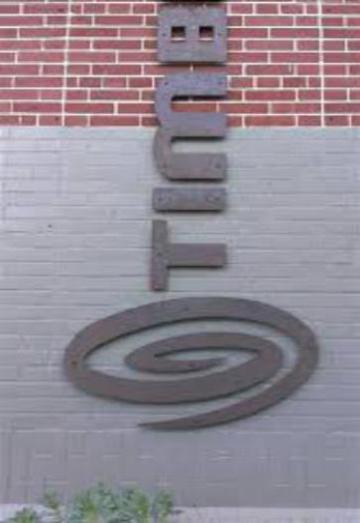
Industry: Clothes